Fiona Marshall (pharmacologist)

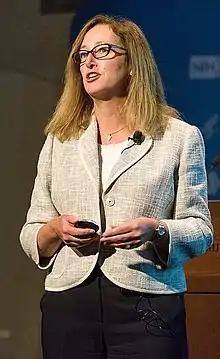
Marshall speaking at the National Institutes of Health 2017 Daly lecture

Fiona Hamilton Marshall is a British pharmacologist, biotech-founder and President of Biomedical Research at Novartis. She founded and previously served as Chief Scientific Officer at Heptares Therapeutics, which was acquired by the Japanese biopharmaceutical company Sosei, where she served as Vice President. She was elected Fellow of the Academy of Medical Sciences in 2016 and the Royal Society in 2021.